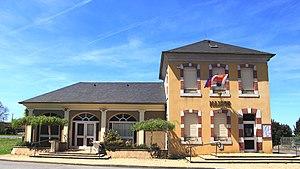
Mairie d'Orleix (Hautes-Pyrénées)
Dans les Hautes-Pyrénées, les élections municipales françaises de 2020 se déroulent les 15 mars et 28 juin 2020, comme partout en France, six ans après les élections précédentes.
Orleix est une commune française située dans le département des Hautes-Pyrénées, en région Occitanie.